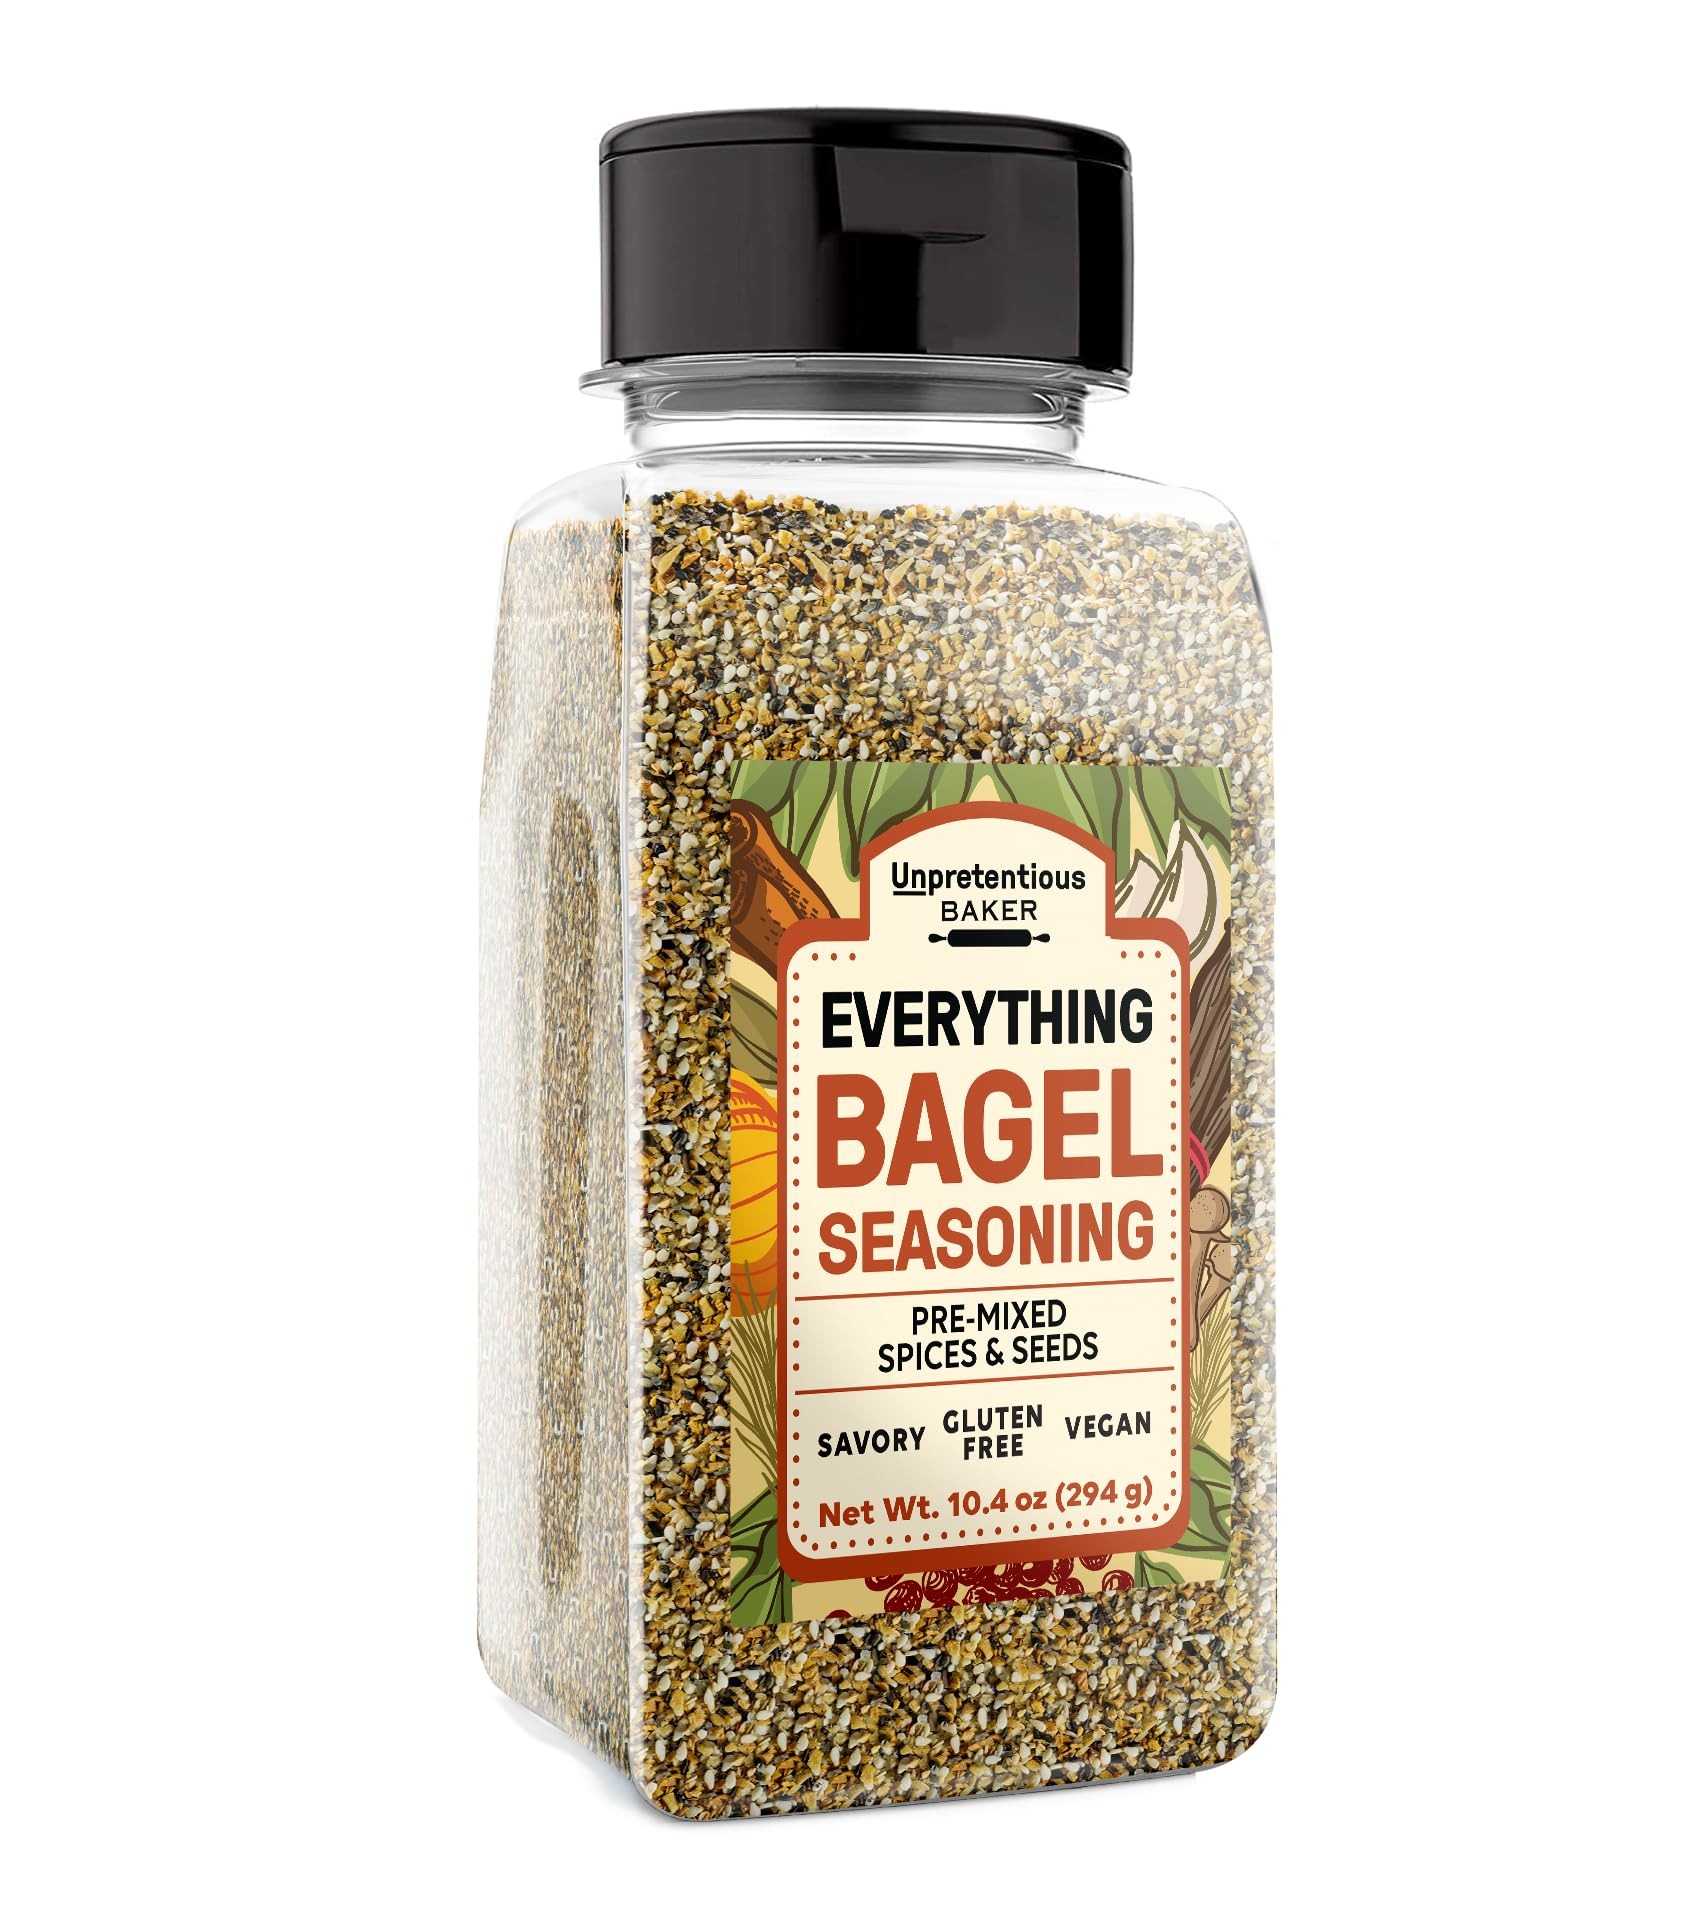
Item Name: Everything Bagel Seasoning Add Texture & Flavor to Any Recipe, Mix of Sesame Seeds, Garlic, Onion & Salt, Convenient Shaker Bottle (8 Ounce)
Bullet Point: Sauté with butter to spread on toast or roast vegetables
Product Description: Unpretentious Baker Everything Bagel Seasoning
Value: 8.0
Unit: Ounce

Price: 16.18